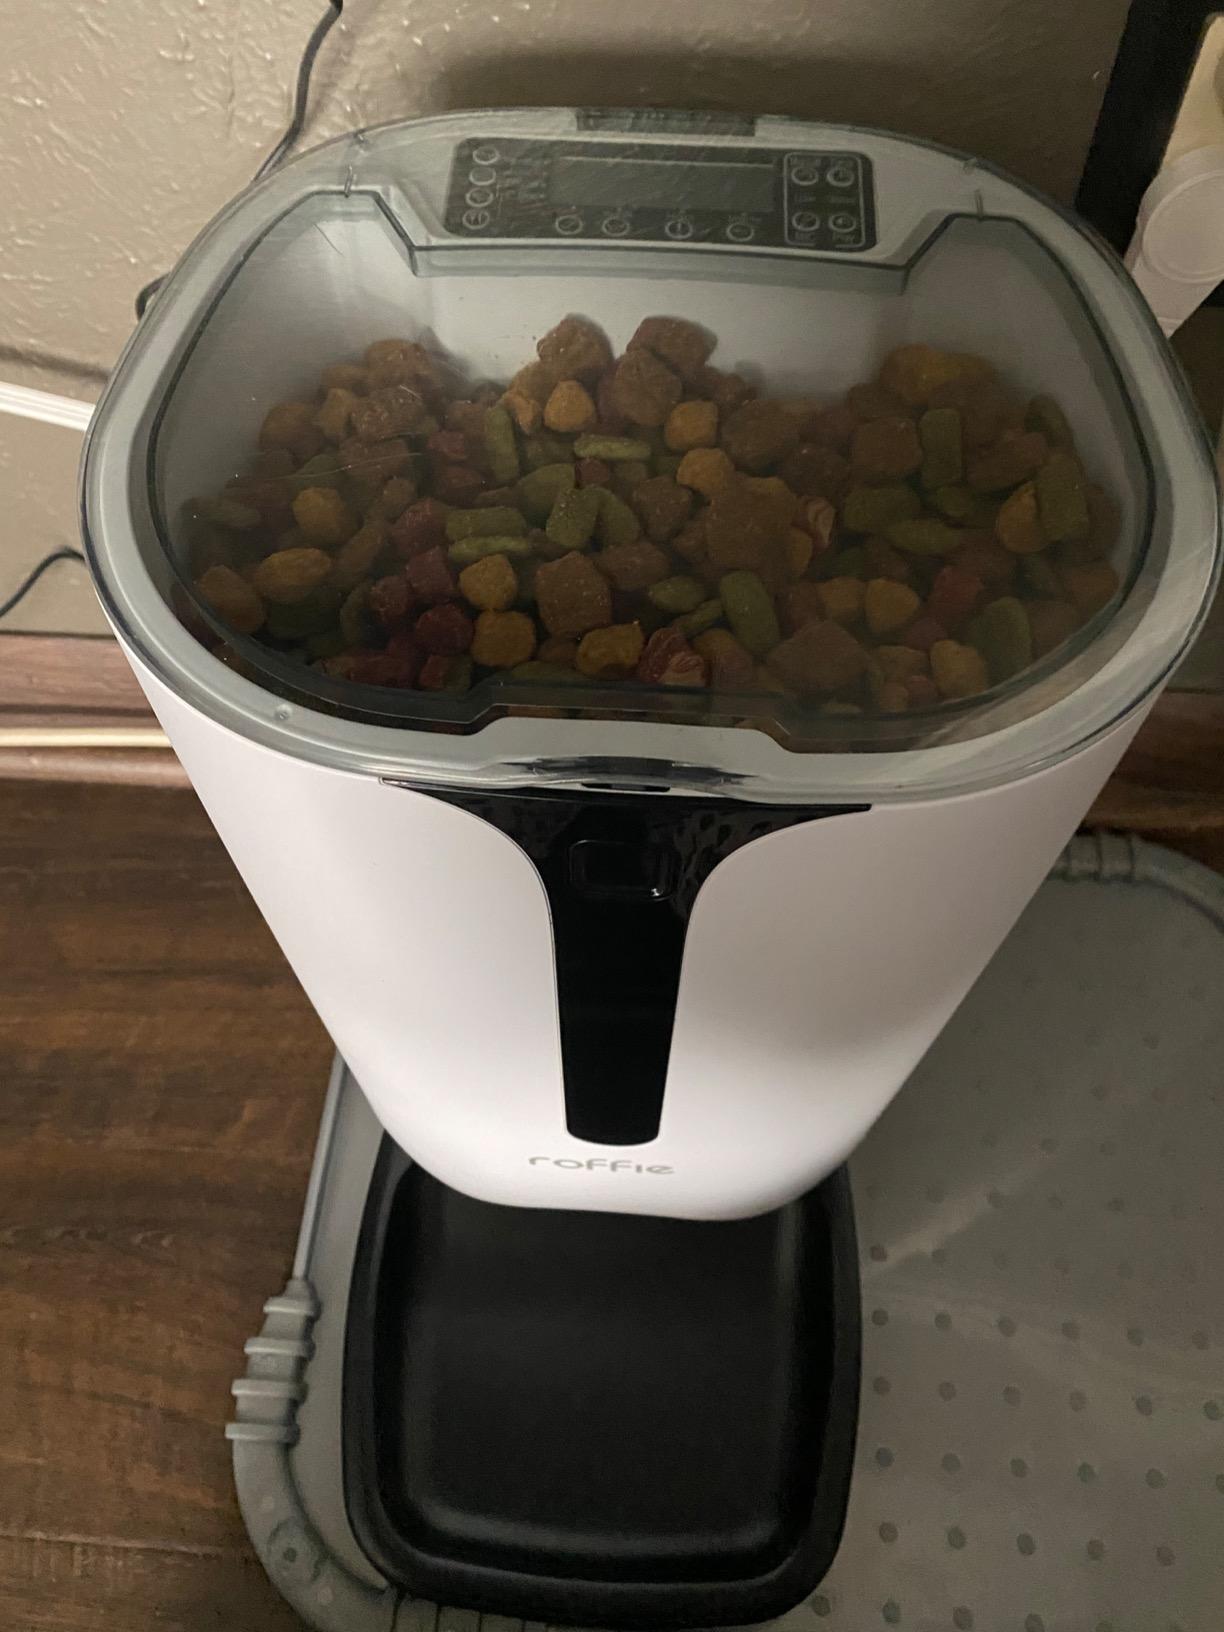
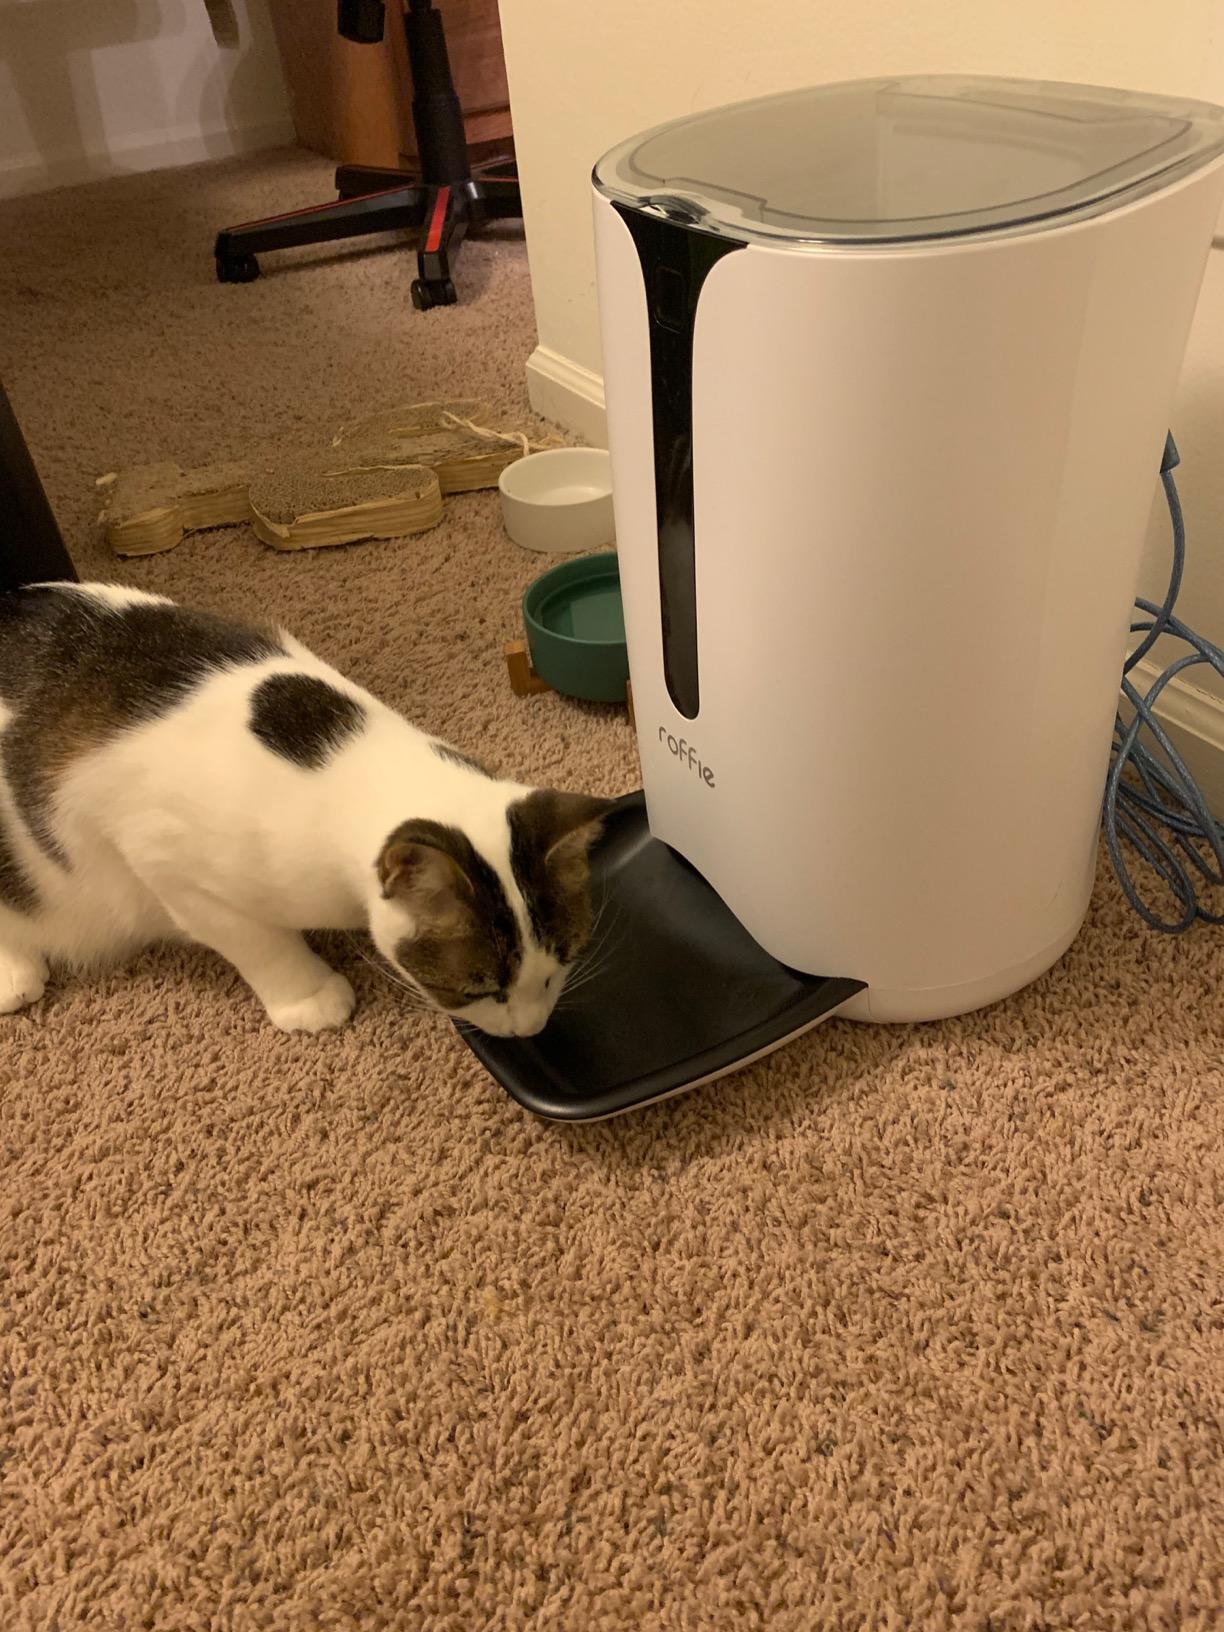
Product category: items_feeder
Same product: yes